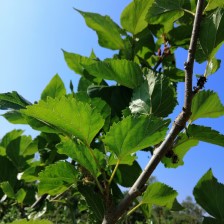
Variety: Buriram60